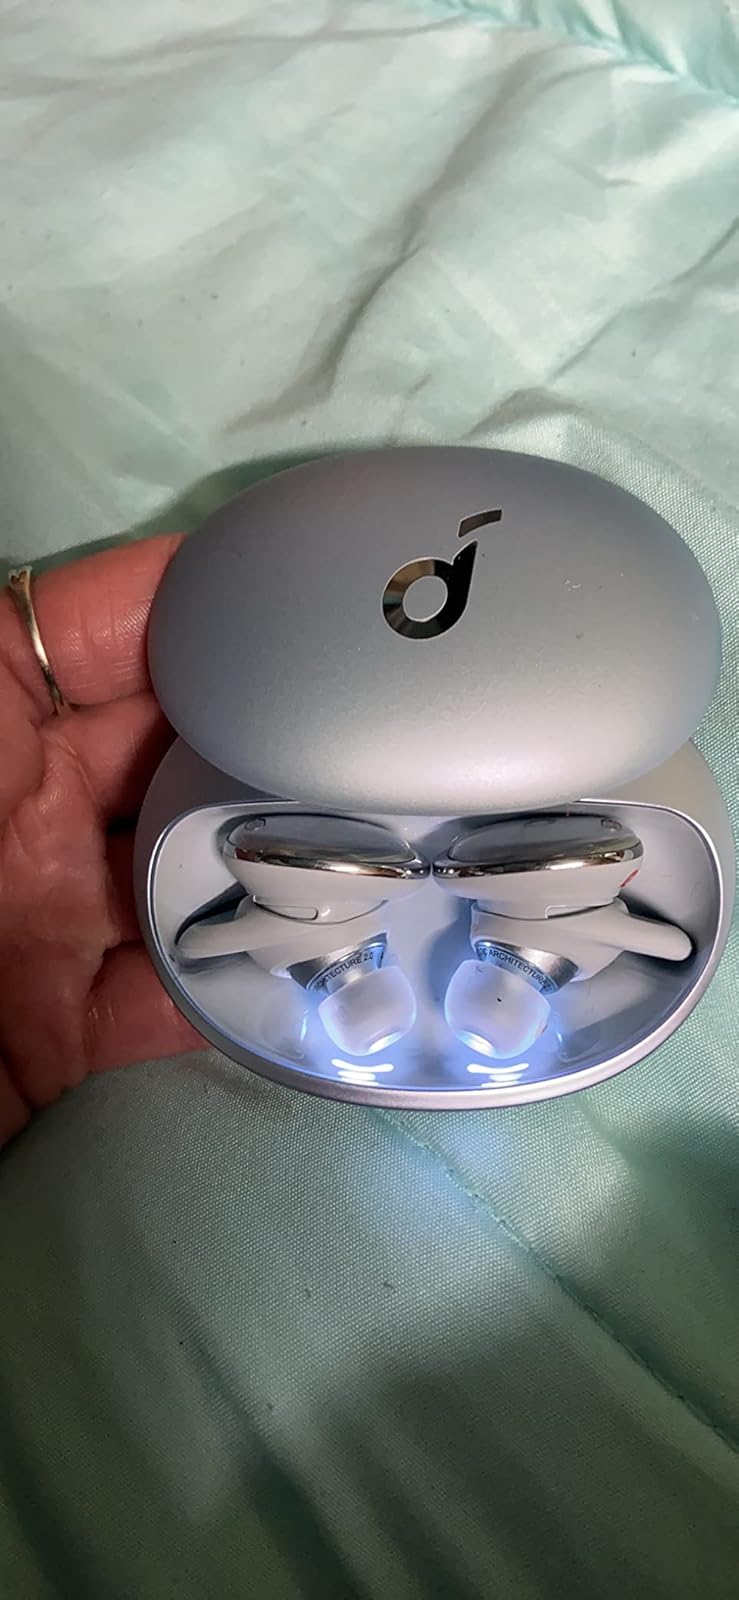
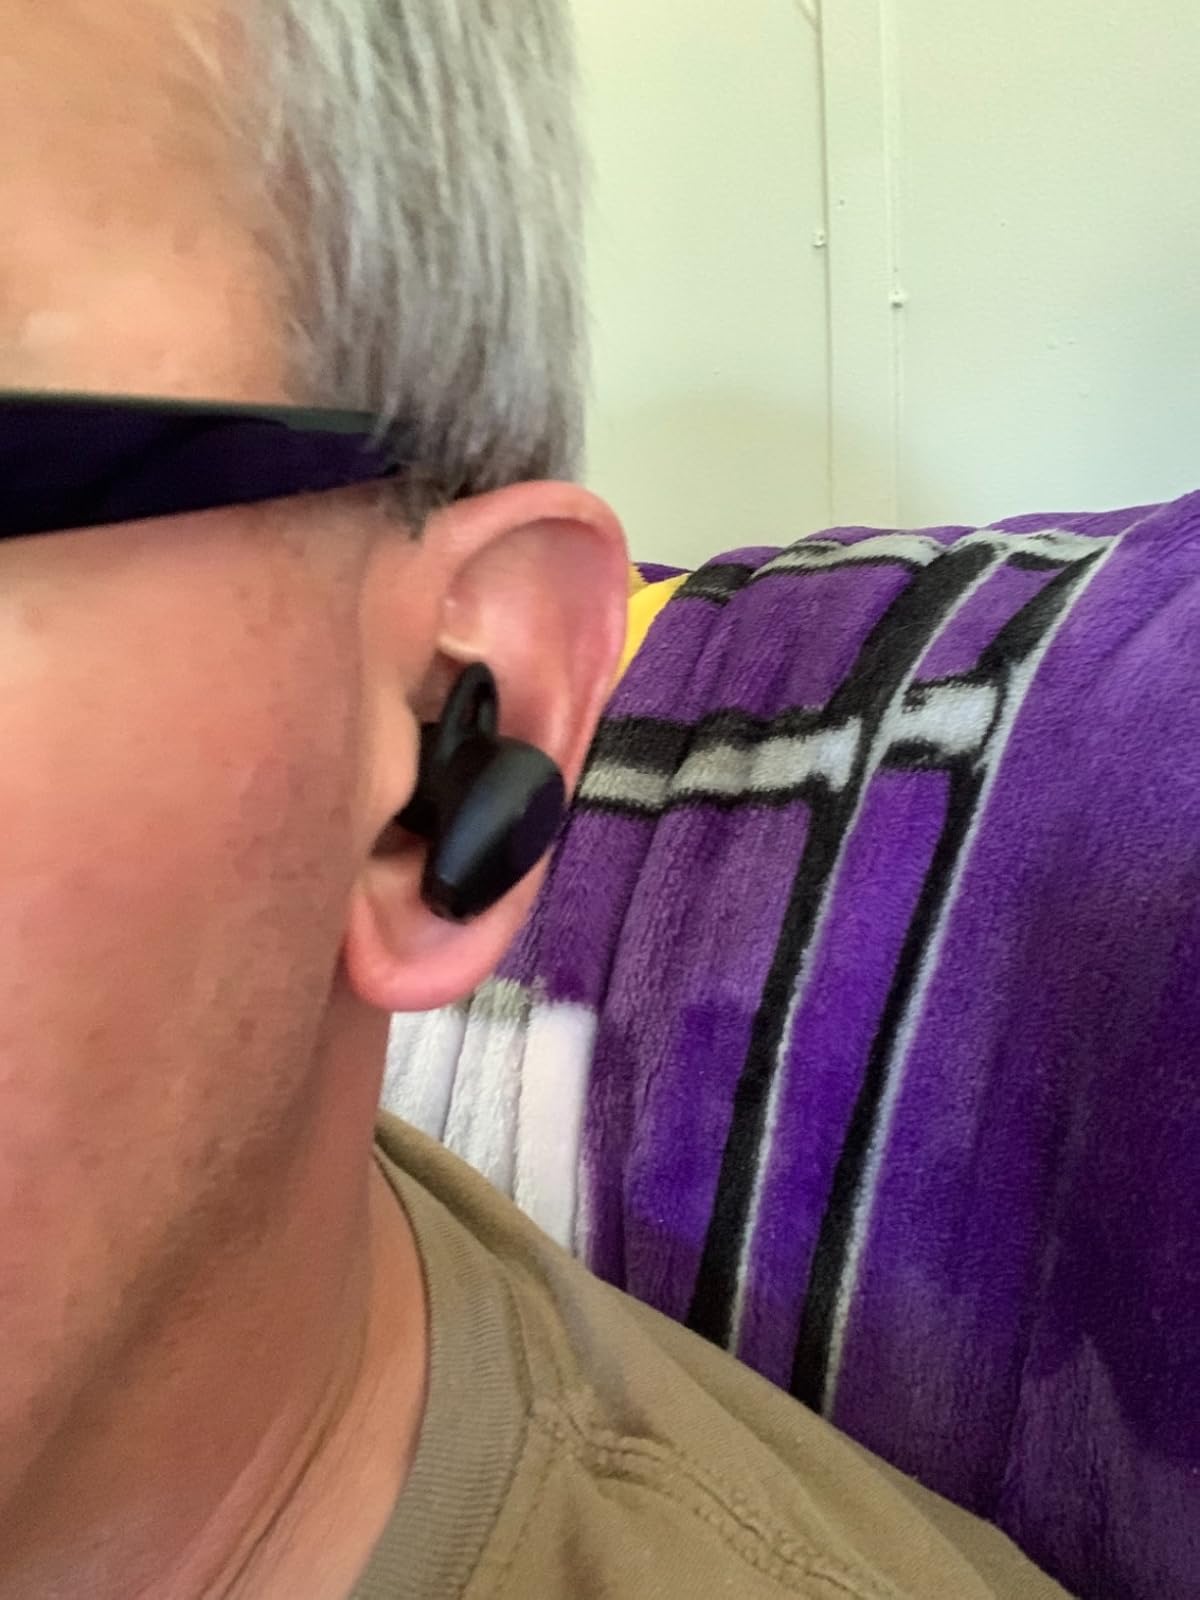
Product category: earbuds
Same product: no